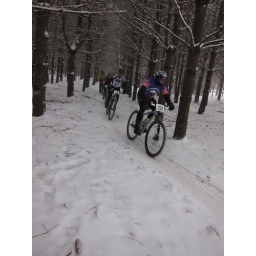
Winter mountain bike racing in Leesburg, VA